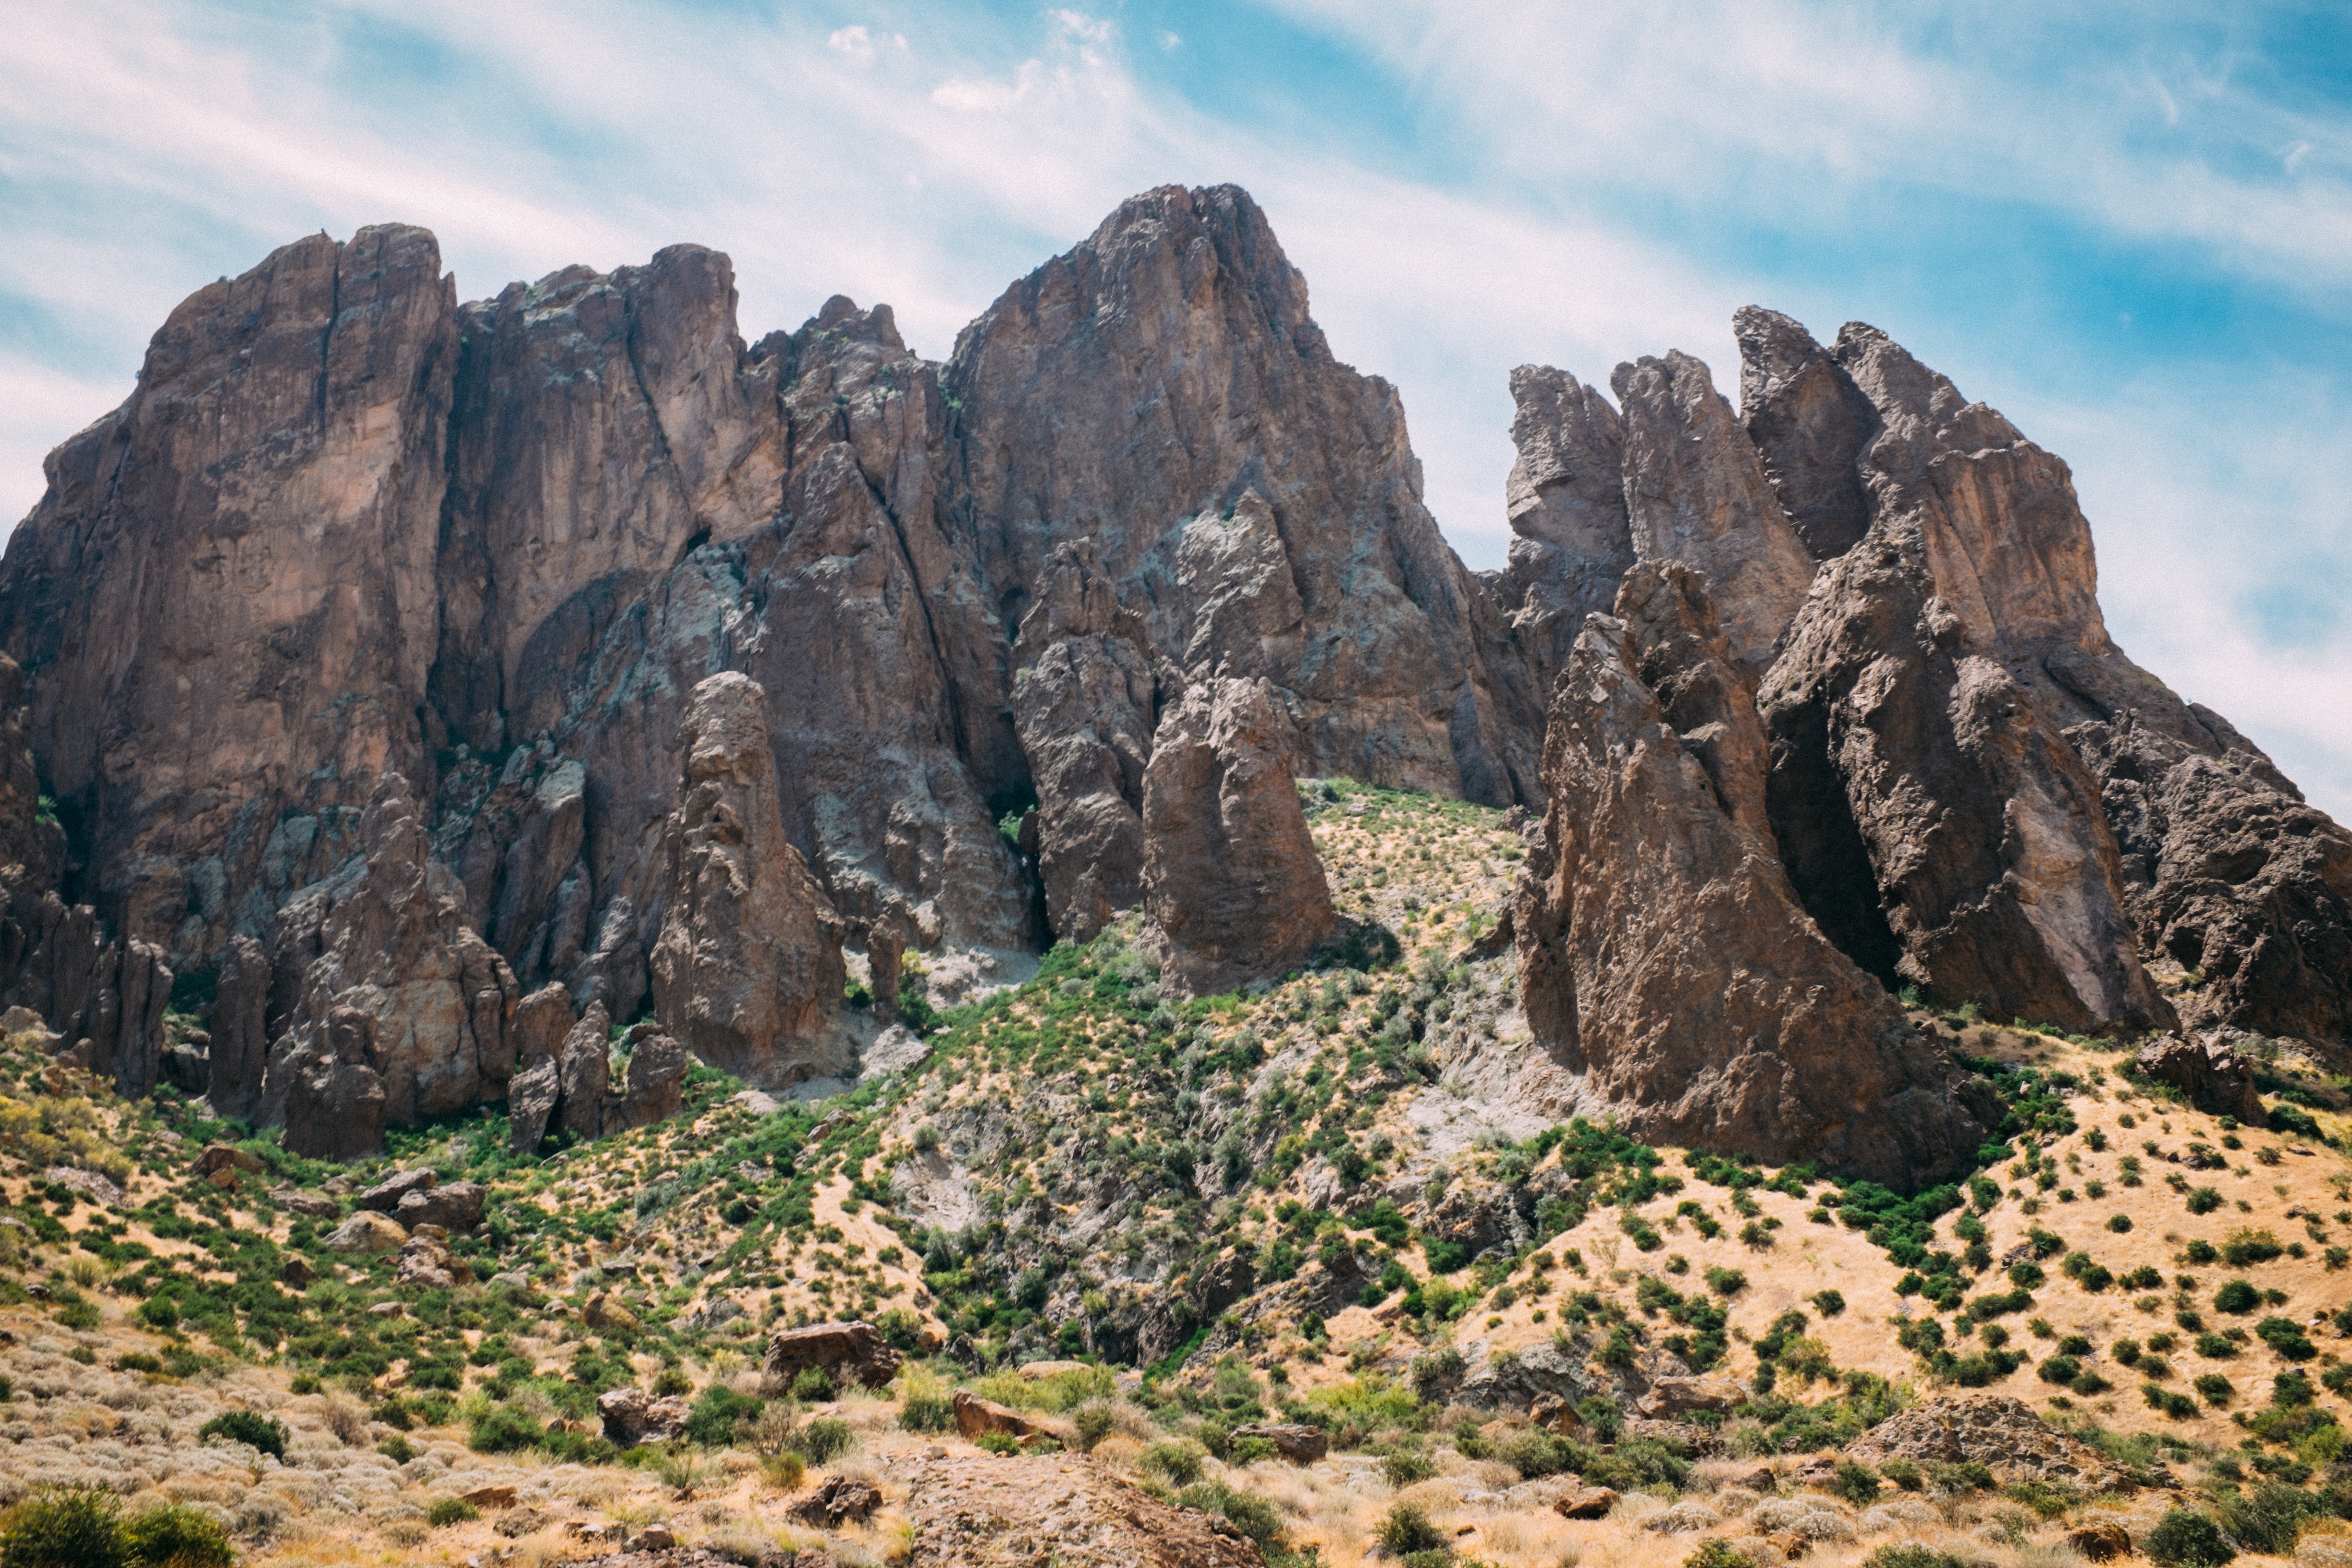
landscape, nature, rock, wilderness, mountain, hiking, desert, adventure, valley, mountain range, formation, park, climbing, terrain, national park, material, ridge, rocks, geology, mountains, badlands, shrubs, plateau, nature trail, ecosystem, wadi, hilly, landform, natural environment, geographical feature, mountainous landforms